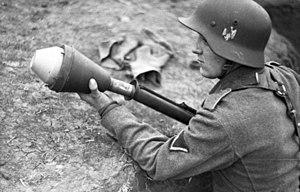
Le Panzerfaust est le nom d'une famille de lance-grenades antichars sans recul à un coup, produite en Allemagne à partir de 1942 afin de doter les soldats d'une arme antichar individuelle à coût réduit.
Le terme lutte antichar désigne les moyens militaires mis en œuvre pour combattre les véhicules blindés. Elle est née de la nécessité de développer une technologie et des tactiques pour détruire les chars pendant la Première Guerre mondiale.